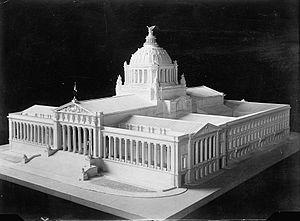
Le Monument à la Révolution est un monument de Mexico commémorant la révolution mexicaine. Il est situé sur la place de la République, qui divise l'avenue de la Révolution entre la Promenade de la Réforme et l'avenue des Insurgés. L'édifice est initialement prévu pour être le Palais Législatif Fédéral du Mexique durant le régime du Président Porfirio Díaz. Considéré comme la plus haute arche triomphale du monde, il s'élève à 67 mètres de haut.